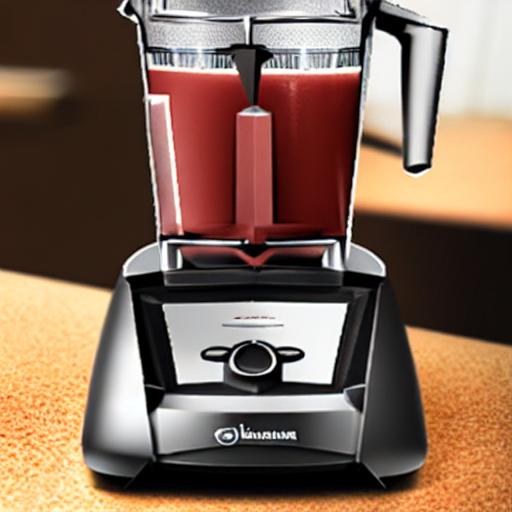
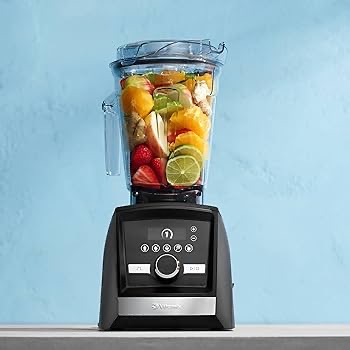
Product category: items_blender
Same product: no